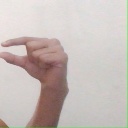
अक्षर: ग